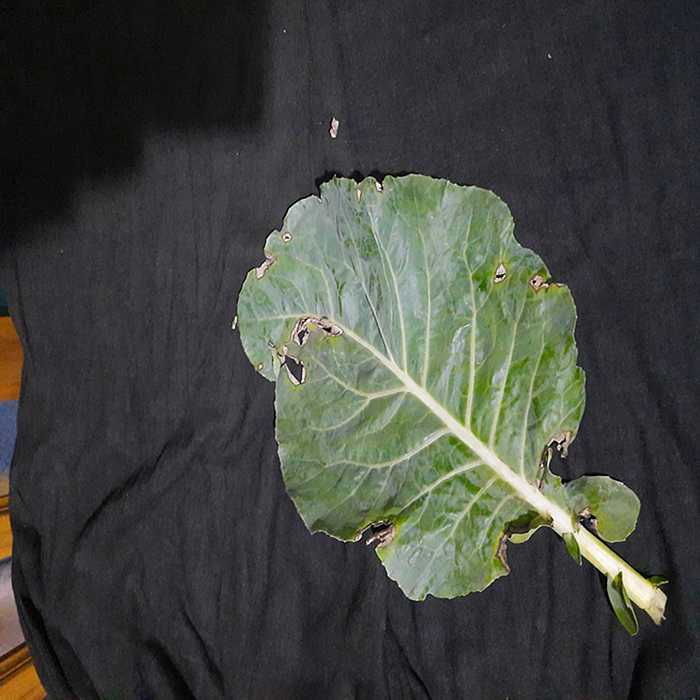
Plant: Cauliflower
Label: Downy mildew